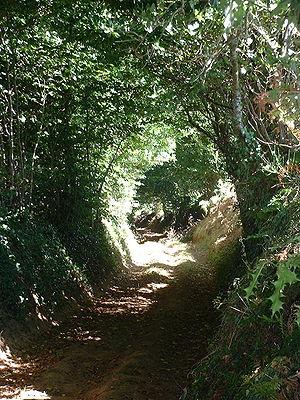
Chemin creux de type bocager à Saint-Bômer-les-Forges (Orne, France).
Une haie est une structure végétale linéaire associant arbres, arbustes et arbrisseaux, sous-arbrisseaux et autres plantes indigènes qui poussent librement, ou sont entretenus pour former une clôture entourant une unité foncière, ou pour constituer un abri à une faune locale et une flore spécifique formant un biotope particulier.